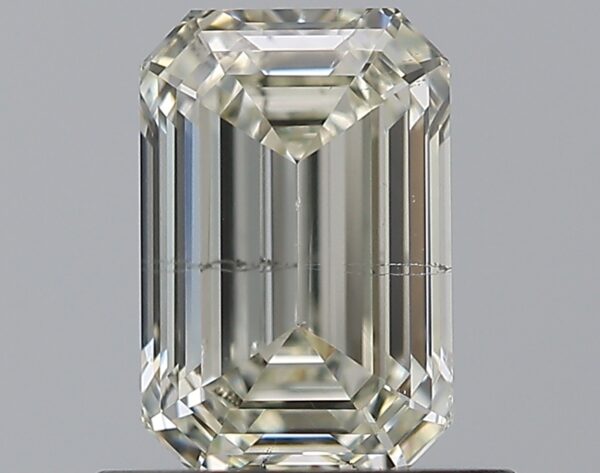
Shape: emerald
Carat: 0.8
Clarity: SI2
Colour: K
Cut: EX
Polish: EX
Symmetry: VG
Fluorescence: N
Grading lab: GIA
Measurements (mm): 6.53 x 4.35 x 2.8